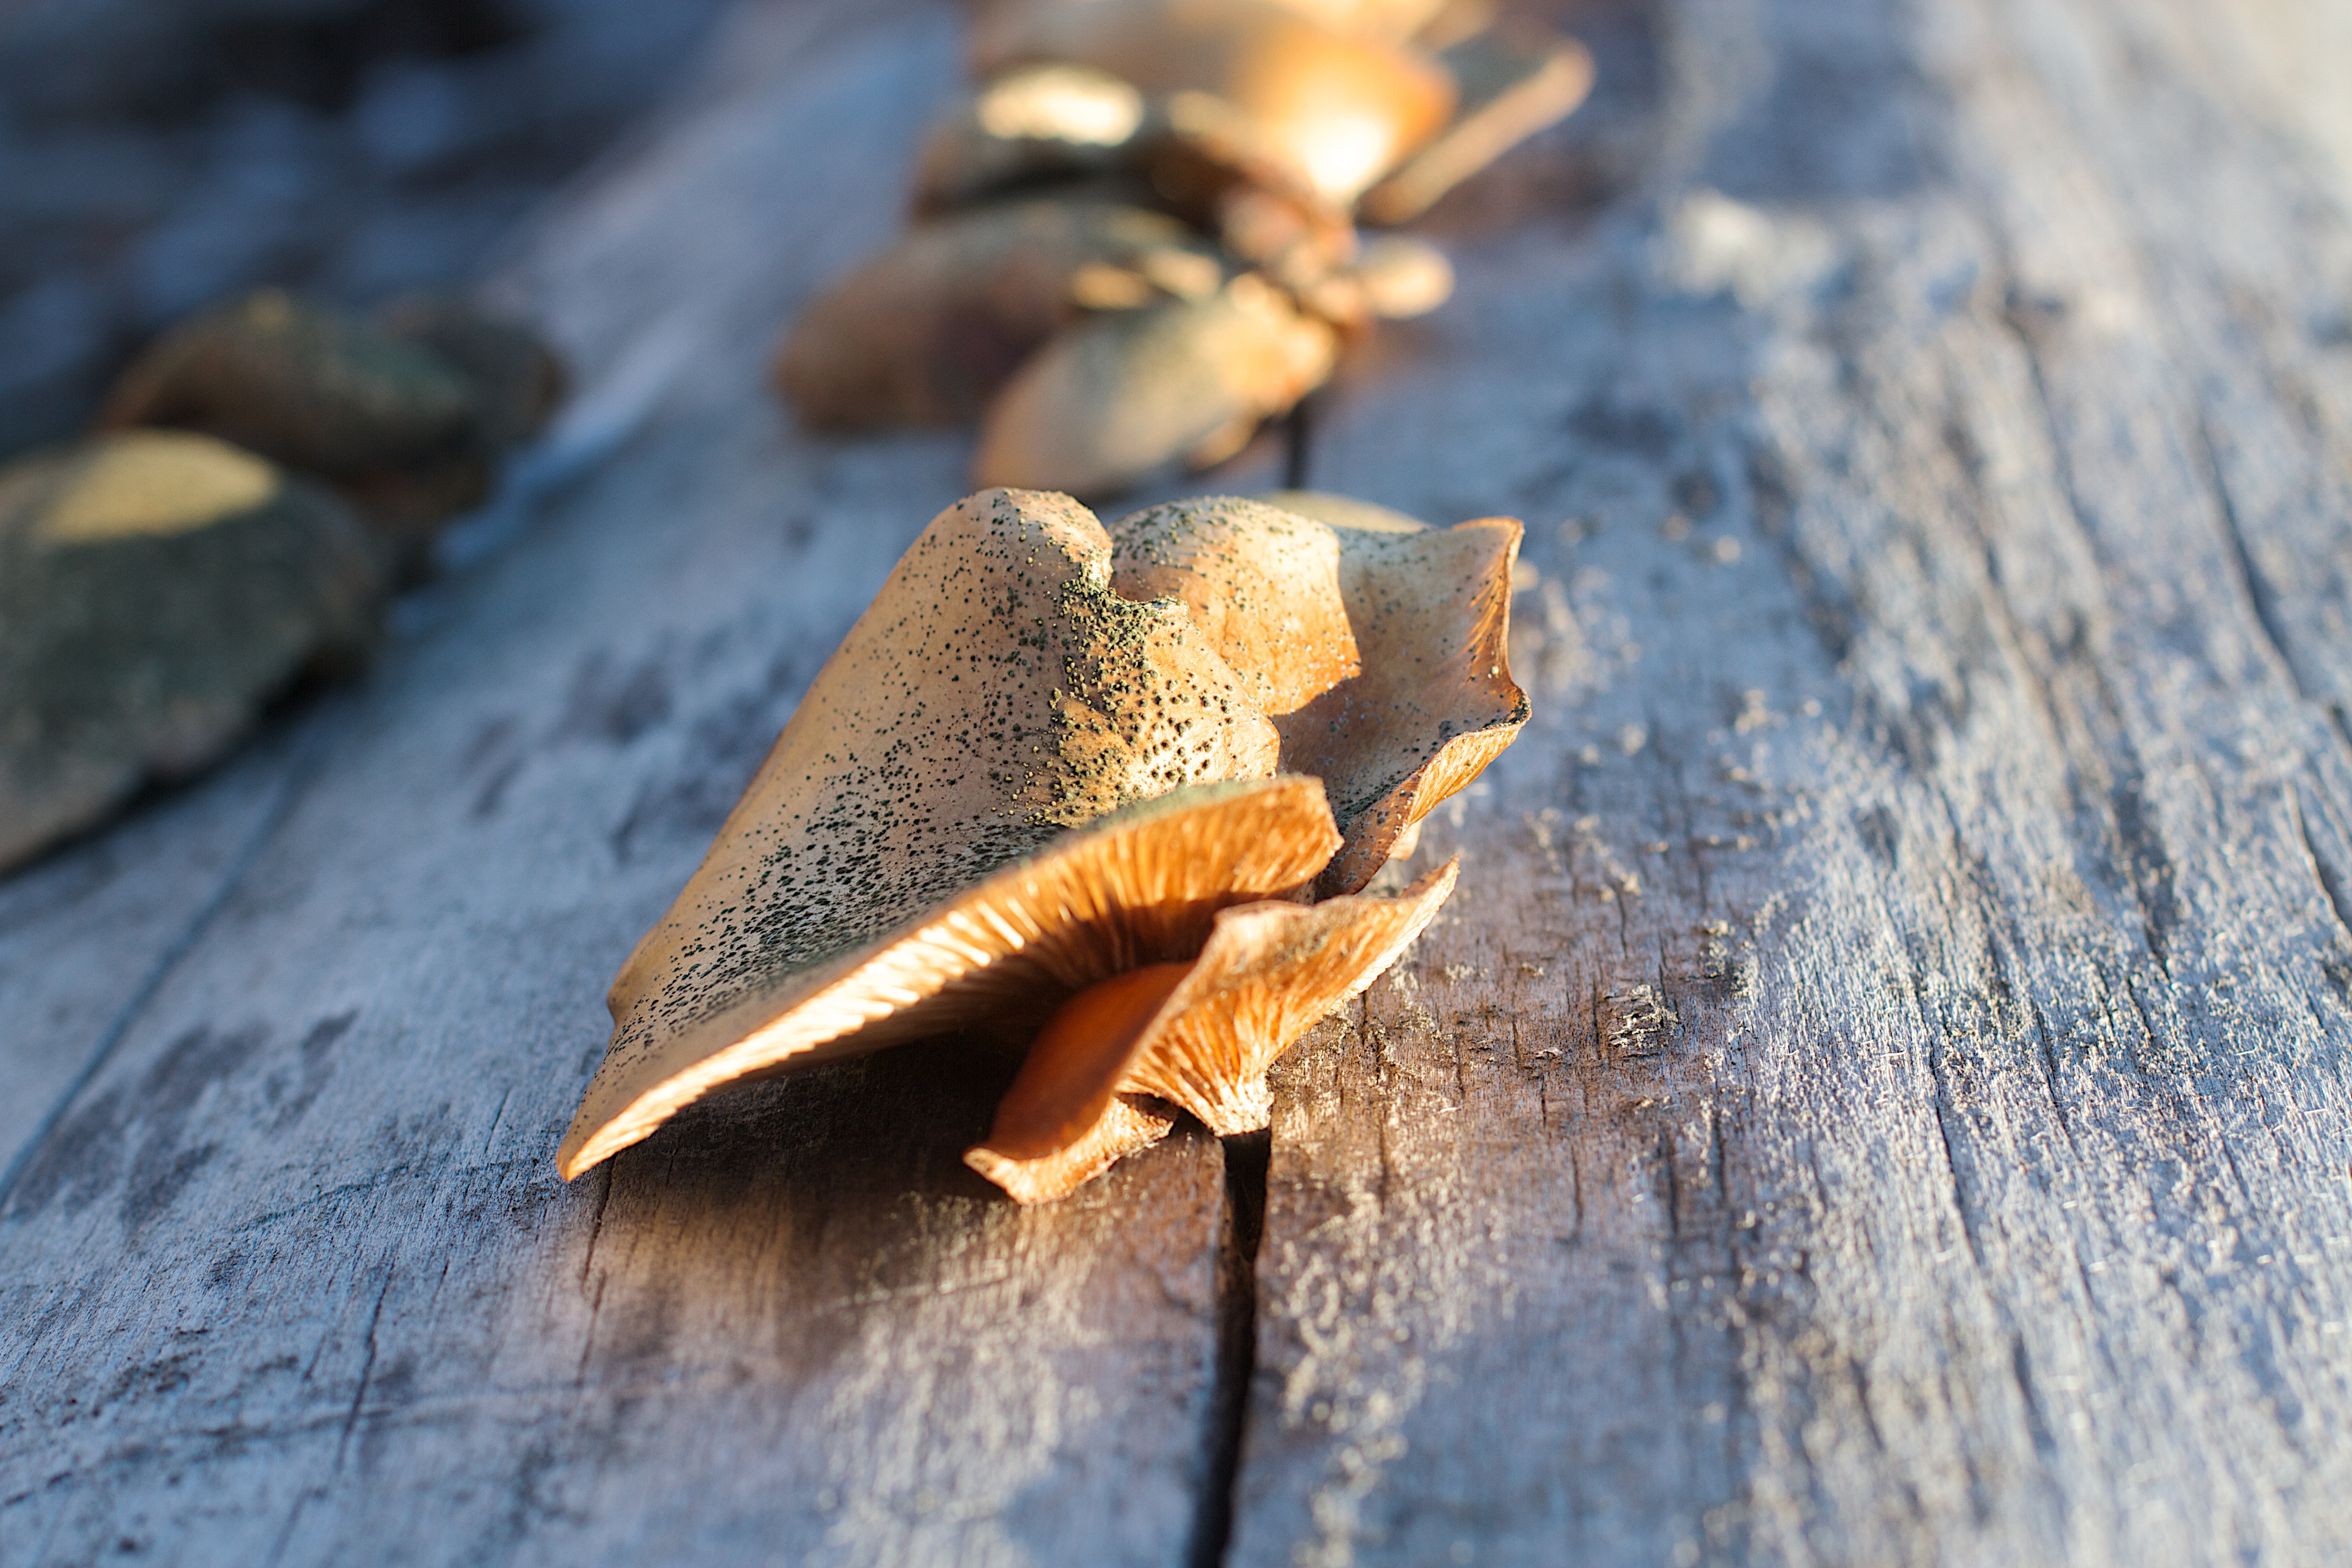
hand, tree, nature, plant, wood, photography, leaf, flower, frost, autumn, blue, season, material, close up, macro photography